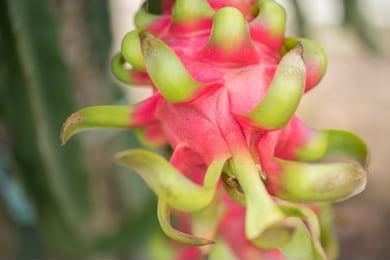
Label: Dragonfruit